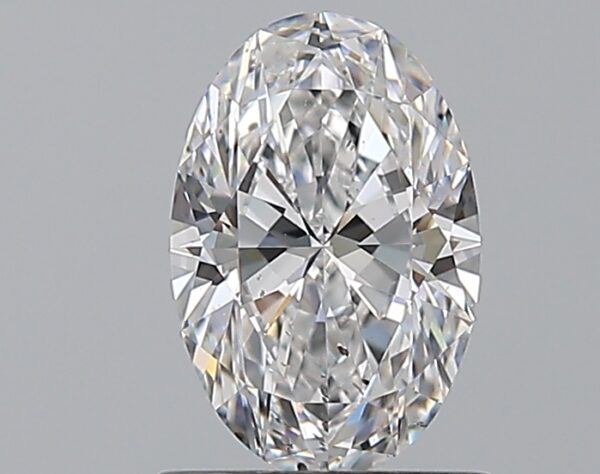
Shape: oval
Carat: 1
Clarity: SI1
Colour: D
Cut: EX
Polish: EX
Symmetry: EX
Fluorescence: M
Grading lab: GIA
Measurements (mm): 8.25 x 5.46 x 3.34